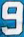
Number: 9